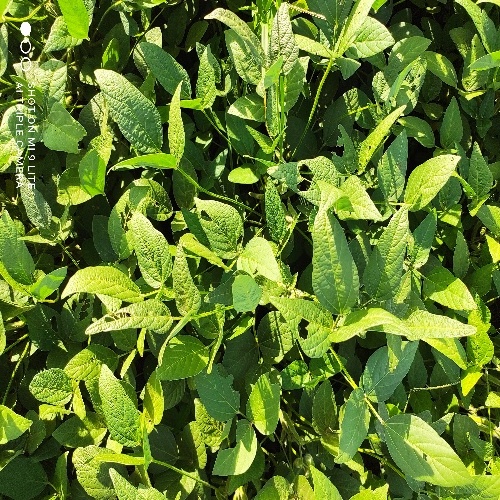
Label: Caterpillar